The Village (music venue)

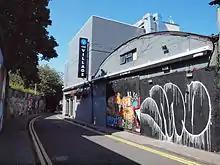
The Village, showing entrance

The Village is a music venue situated next to Whelan's on Wexford Street, Dublin, Ireland. Formerly a nightclub owned by Mean Fiddler, in 2003 it was turned into a music venue. It has a large balcony and a capacity of 550.